Chico Buarque

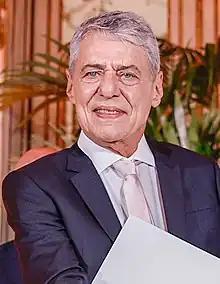
Buarque in 2023

Francisco Buarque de Hollanda (born 19 June 1944), popularly known as Chico Buarque, is a Brazilian singer-songwriter, guitarist, composer, playwright, writer, and poet. He is best known for his music, which often includes social, economic, and cultural reflections on Brazil.